Ming dynasty

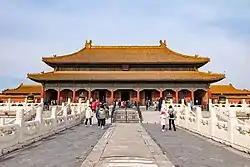
The Palace of Heavenly Purity in the Forbidden City

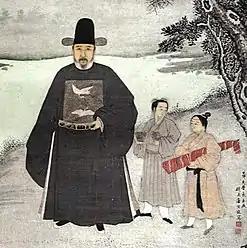
A portrait of Jiang Shunfu, an official under the Hongzhi Emperor, now in the Nanjing Museum. The decoration of two cranes on his chest is a "rank badge" that indicates he was a civil official of the first rank.

Originally a Ming vassal who officially considered himself a guardian of the Ming border and a local representative of imperial Ming power, Nurhaci, leader of the Jianzhou Jurchens, unified other Jurchen clans to create a new Manchu ethnic identity. He offered to lead his armies to support Ming and Joseon armies against the Japanese invasions of Korea in the 1590s. Ming officials declined the offer, but granted him the title of dragon-tiger general for his gesture. Recognizing the weakness of Ming authority in Manchuria at the time, he consolidated power by co-opting or conquering surrounding territories. In 1616 he declared himself Khan and established the Later Jin dynasty in reference to the previous Jurchen-ruled Jin dynasty. In 1618 he openly renounced the Ming overlordship and effectively declared war against the Ming with the "Seven Grievances".